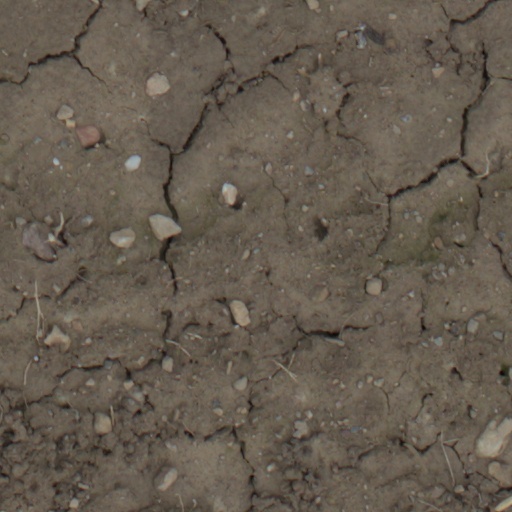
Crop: wheat